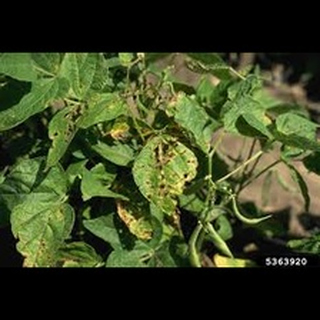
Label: wheat_tan_spot